Castle of Castelo Melhor

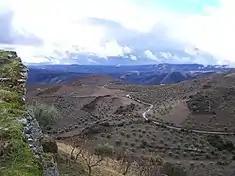
A view over the Côa River valley from the fortification walls

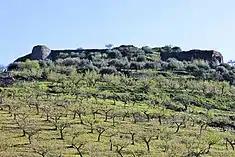
The walls circling the hilltop with olive orchards in the foreground

During the pre-Roman era, the site was occupied by a castro founded by the Turduli peoples.